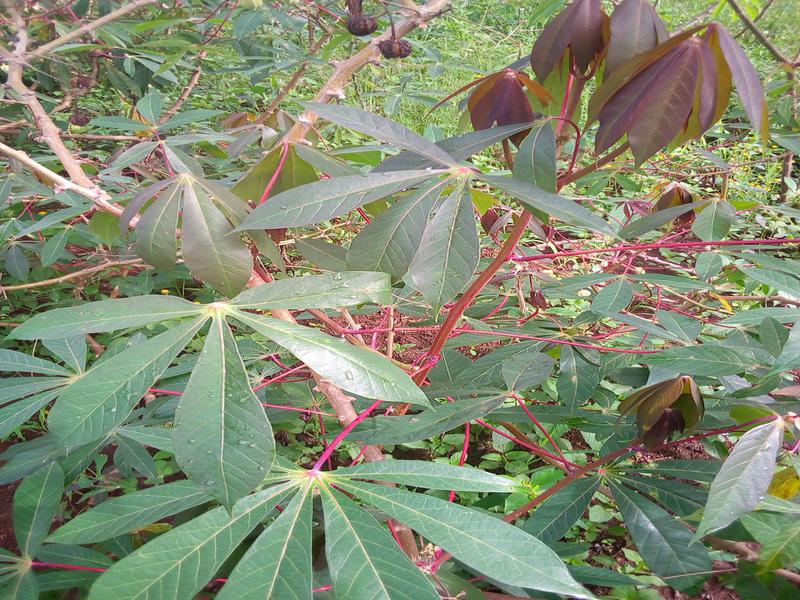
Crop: cassava
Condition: healthy